Marbury v. Madison

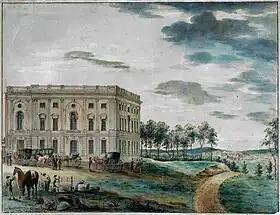
A painting of the U.S. Capitol as it appeared around the time of the "Marbury" decision. In addition to being the home of the U.S. Congress, the Capitol also housed the U.S. Supreme Court from 1801 until the Supreme Court Building's completion in 1935.

This brought the Court to the third question: did the Supreme Court have proper jurisdiction over the case that would allow it to legally issue the writ of mandamus that Marbury wanted? The answer depended entirely on how the Court interpreted the Judiciary Act of 1789. Congress had passed the Judiciary Act to establish the American federal court system. Section 13 of the Judiciary Act sets out the Supreme Court's original and appellate jurisdictions.